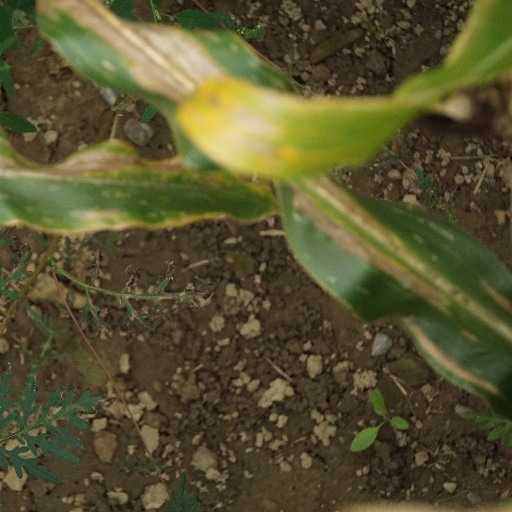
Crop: maize; corn